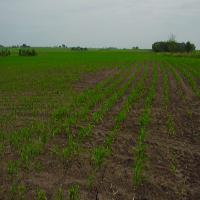
Weather: cloudy or overcast